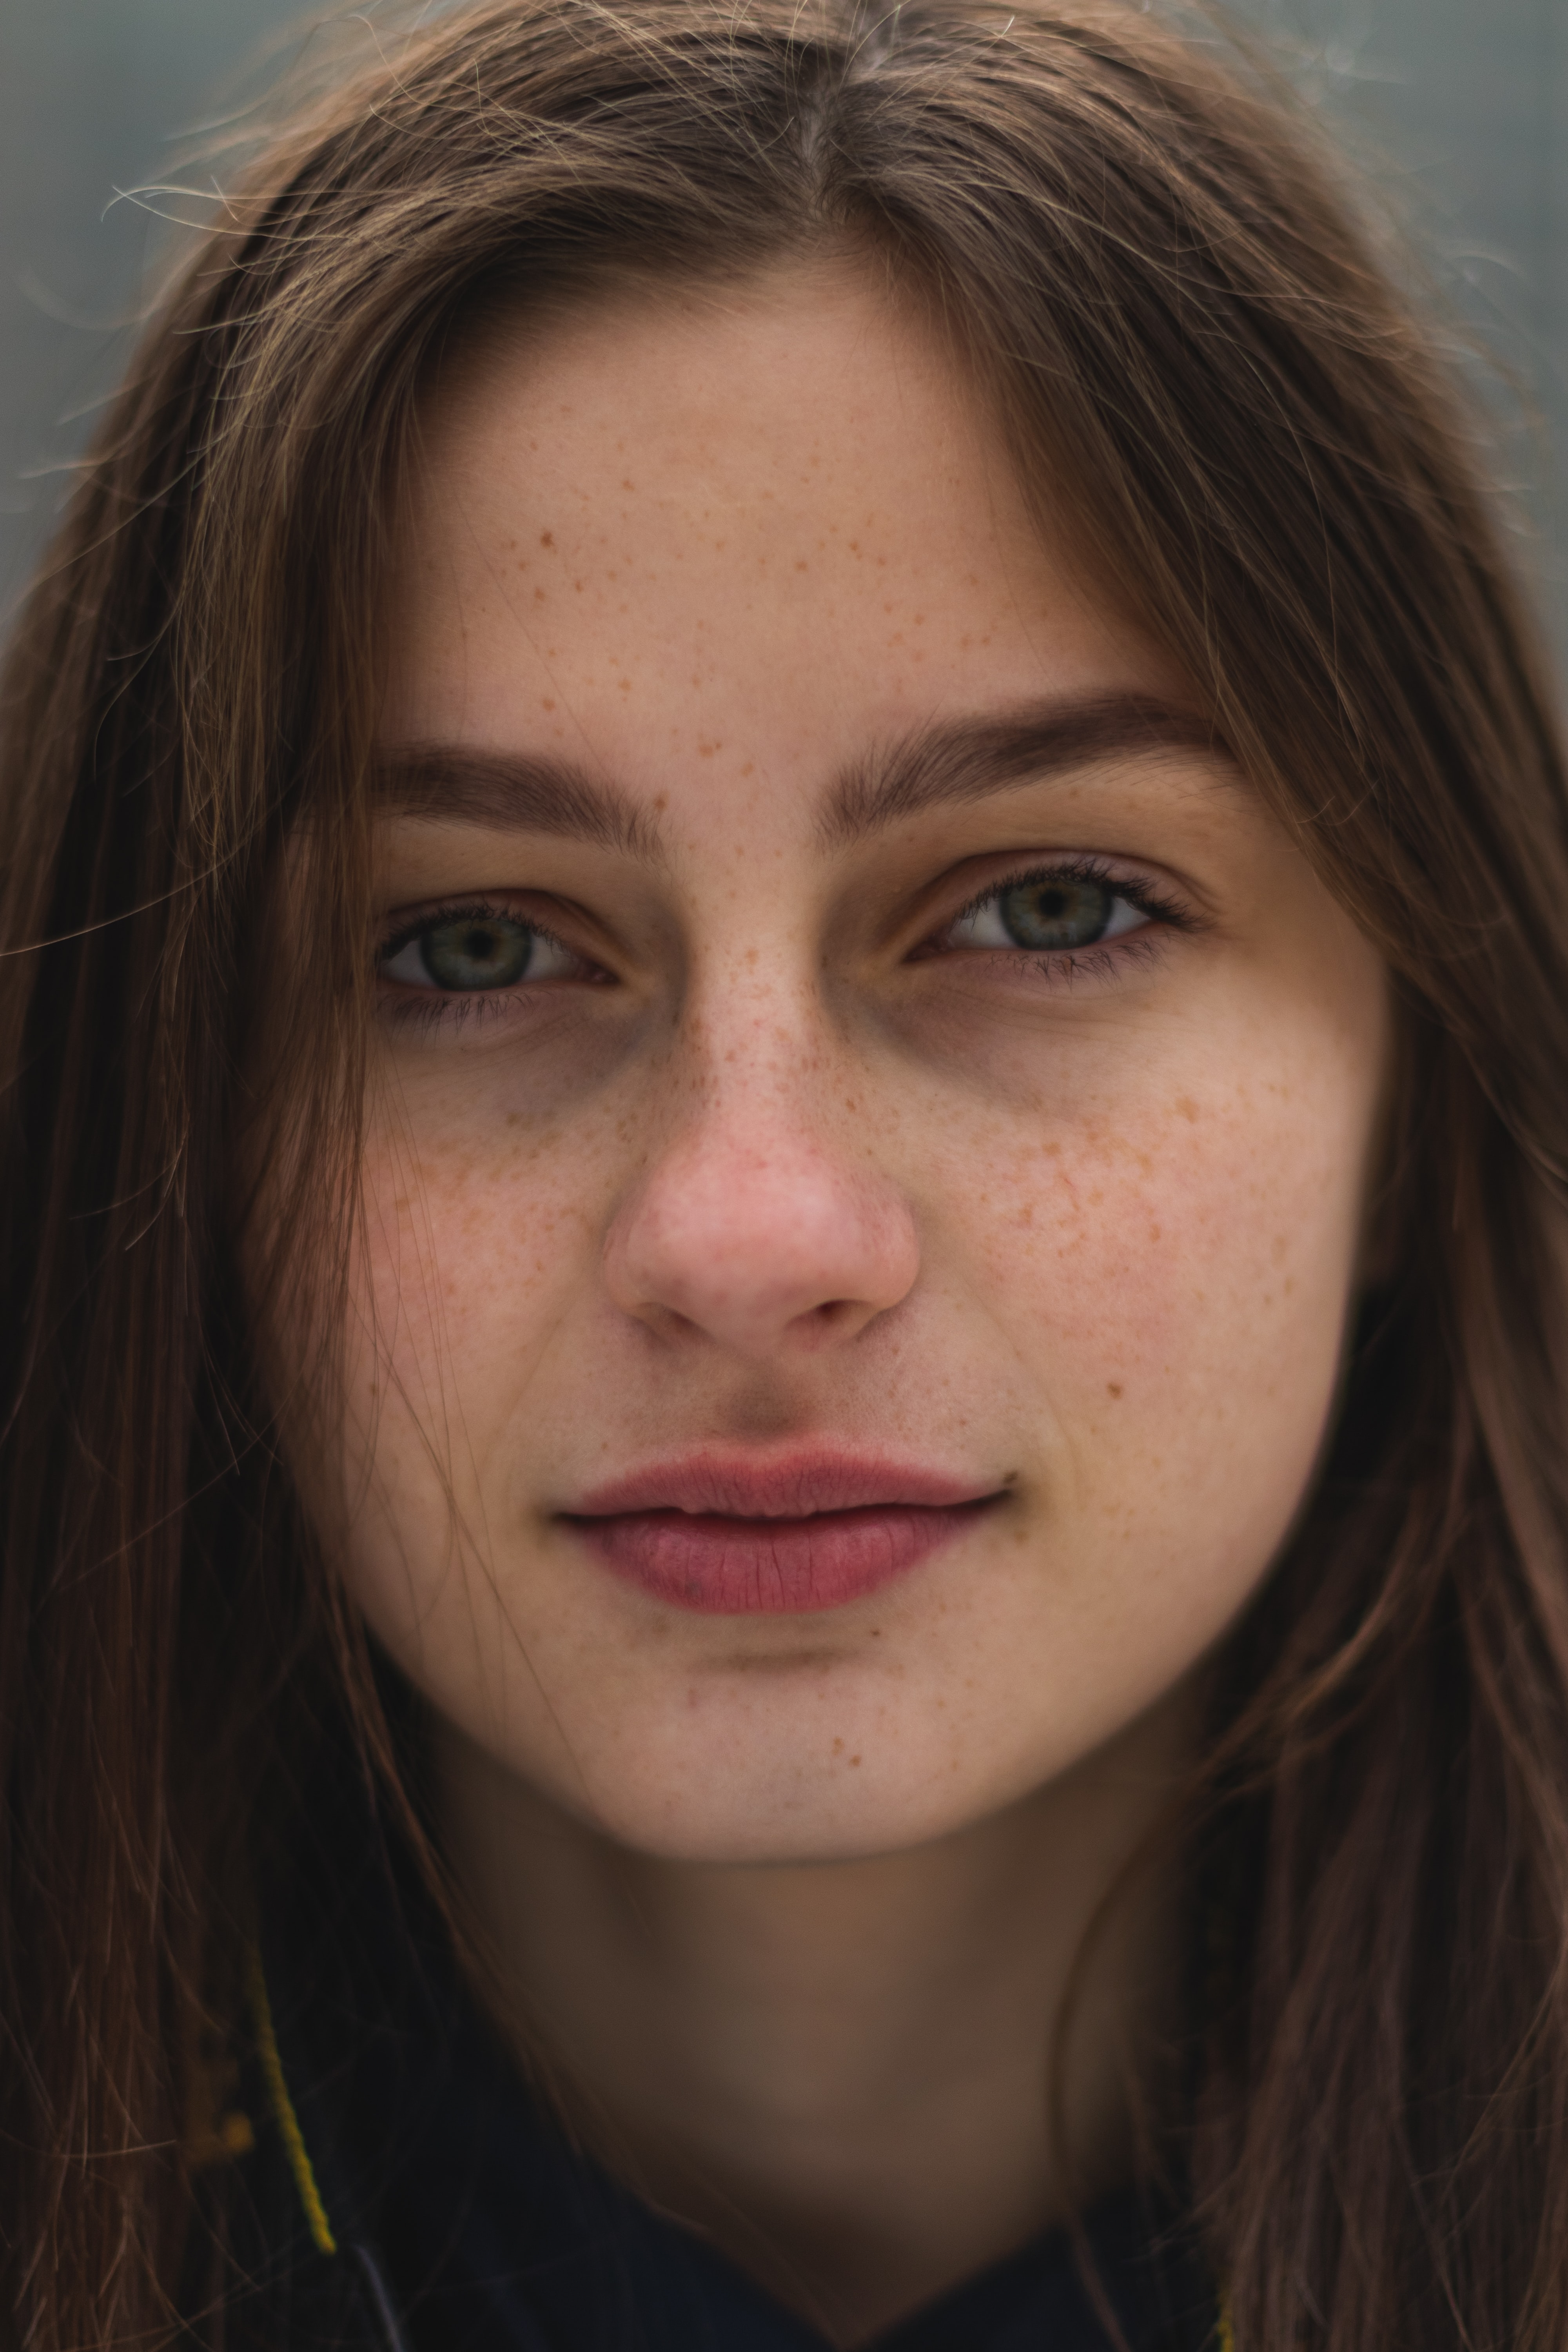
Label: Colored